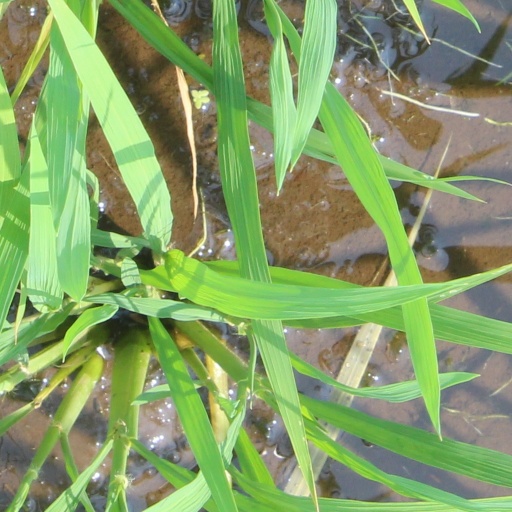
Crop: rice